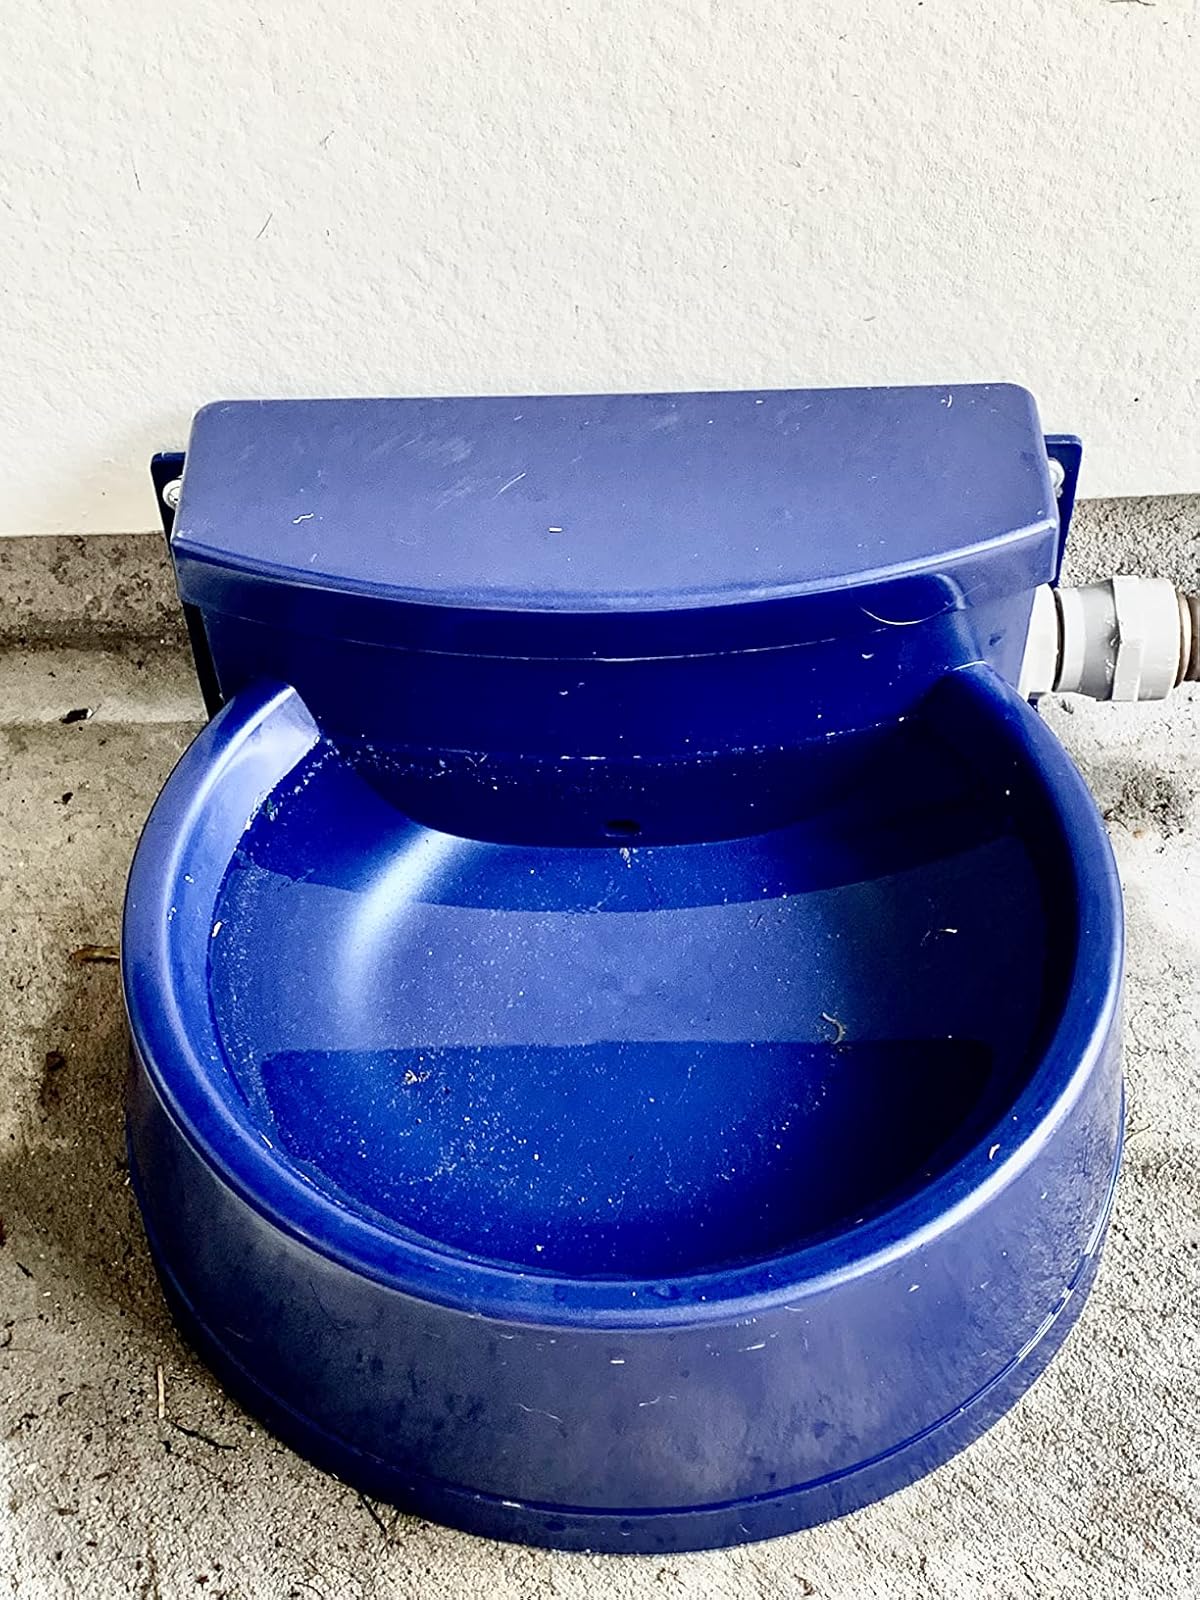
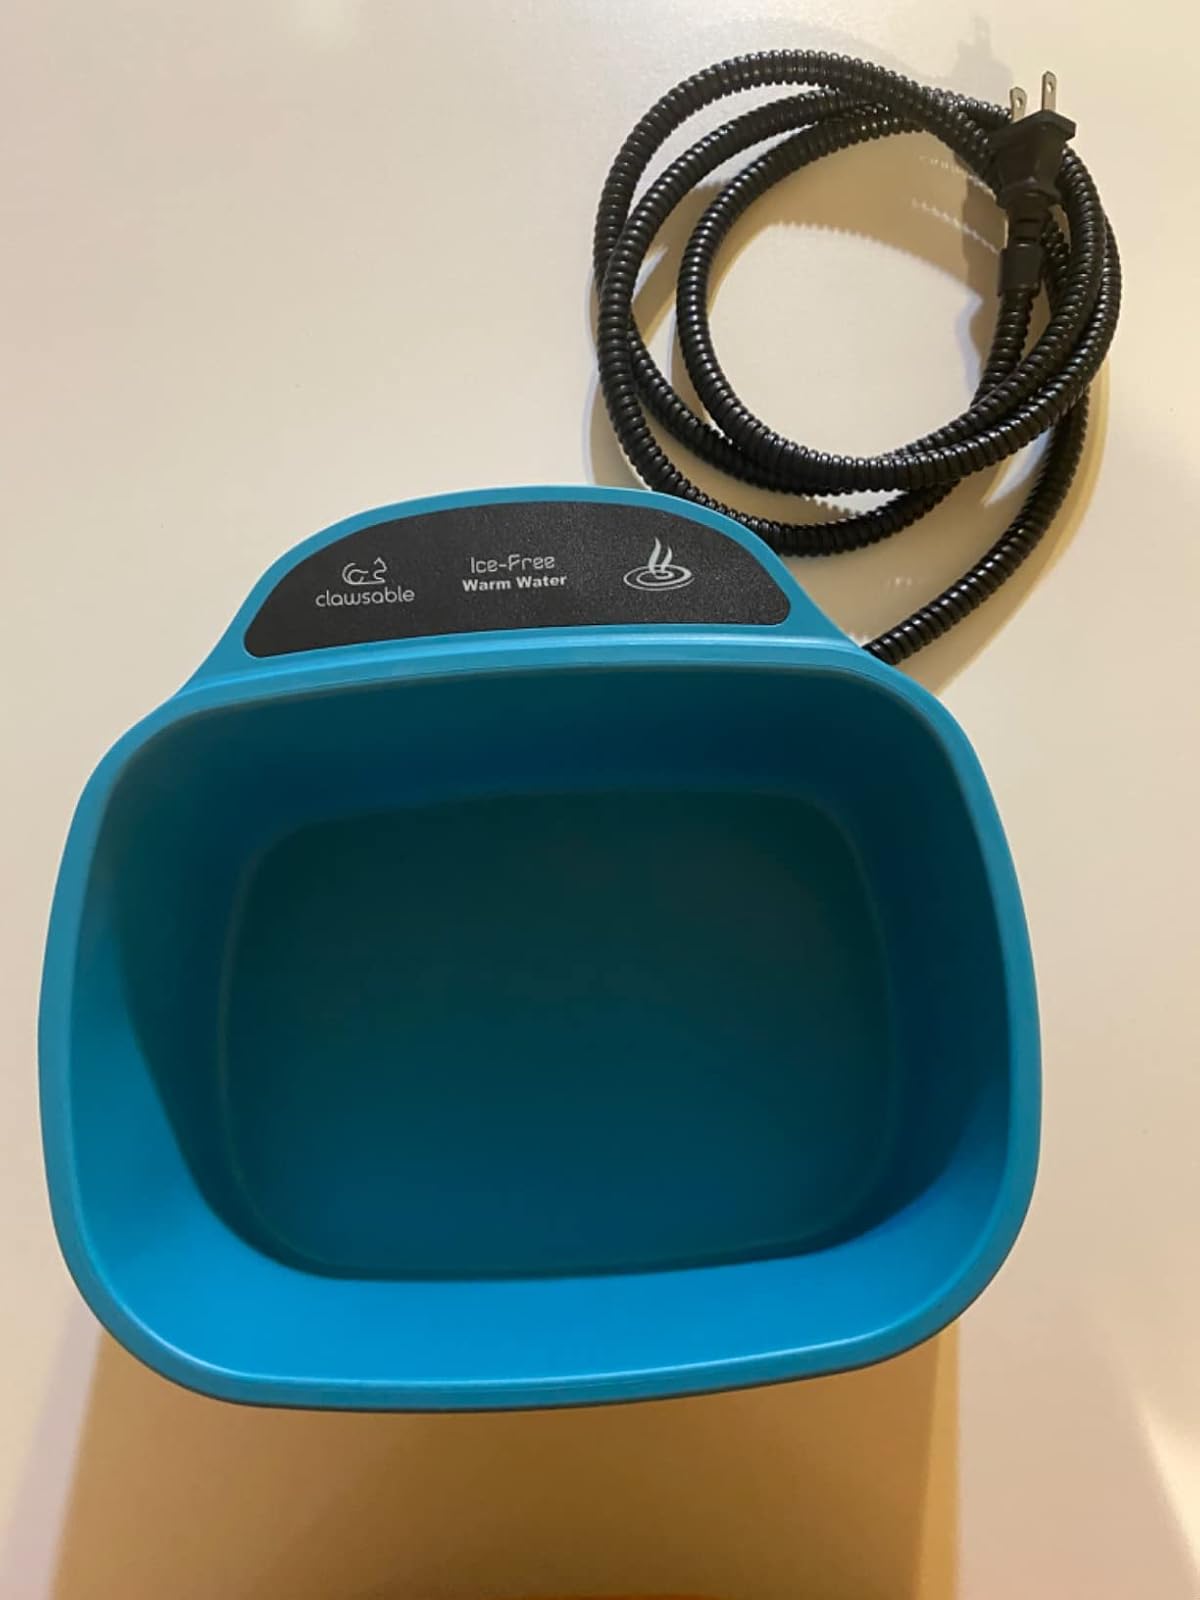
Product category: items_bowl
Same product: no